Muskrat

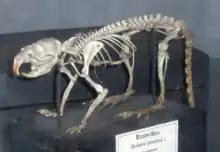
Muskrat skeleton

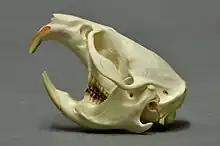
Muskrat skull

An adult muskrat is about long, half of that length being the tail, and weighs . That is about four times the weight of the brown rat ("Rattus norvegicus"), though an adult muskrat is only slightly longer. It is almost certainly the most prominent and heaviest member of the diverse family Cricetidae, which includes all voles, lemmings, and most mice native to the Americas, and hamsters in Eurasia. The muskrat is much smaller than a beaver ("Castor canadensis"), with which they often share a habitat.